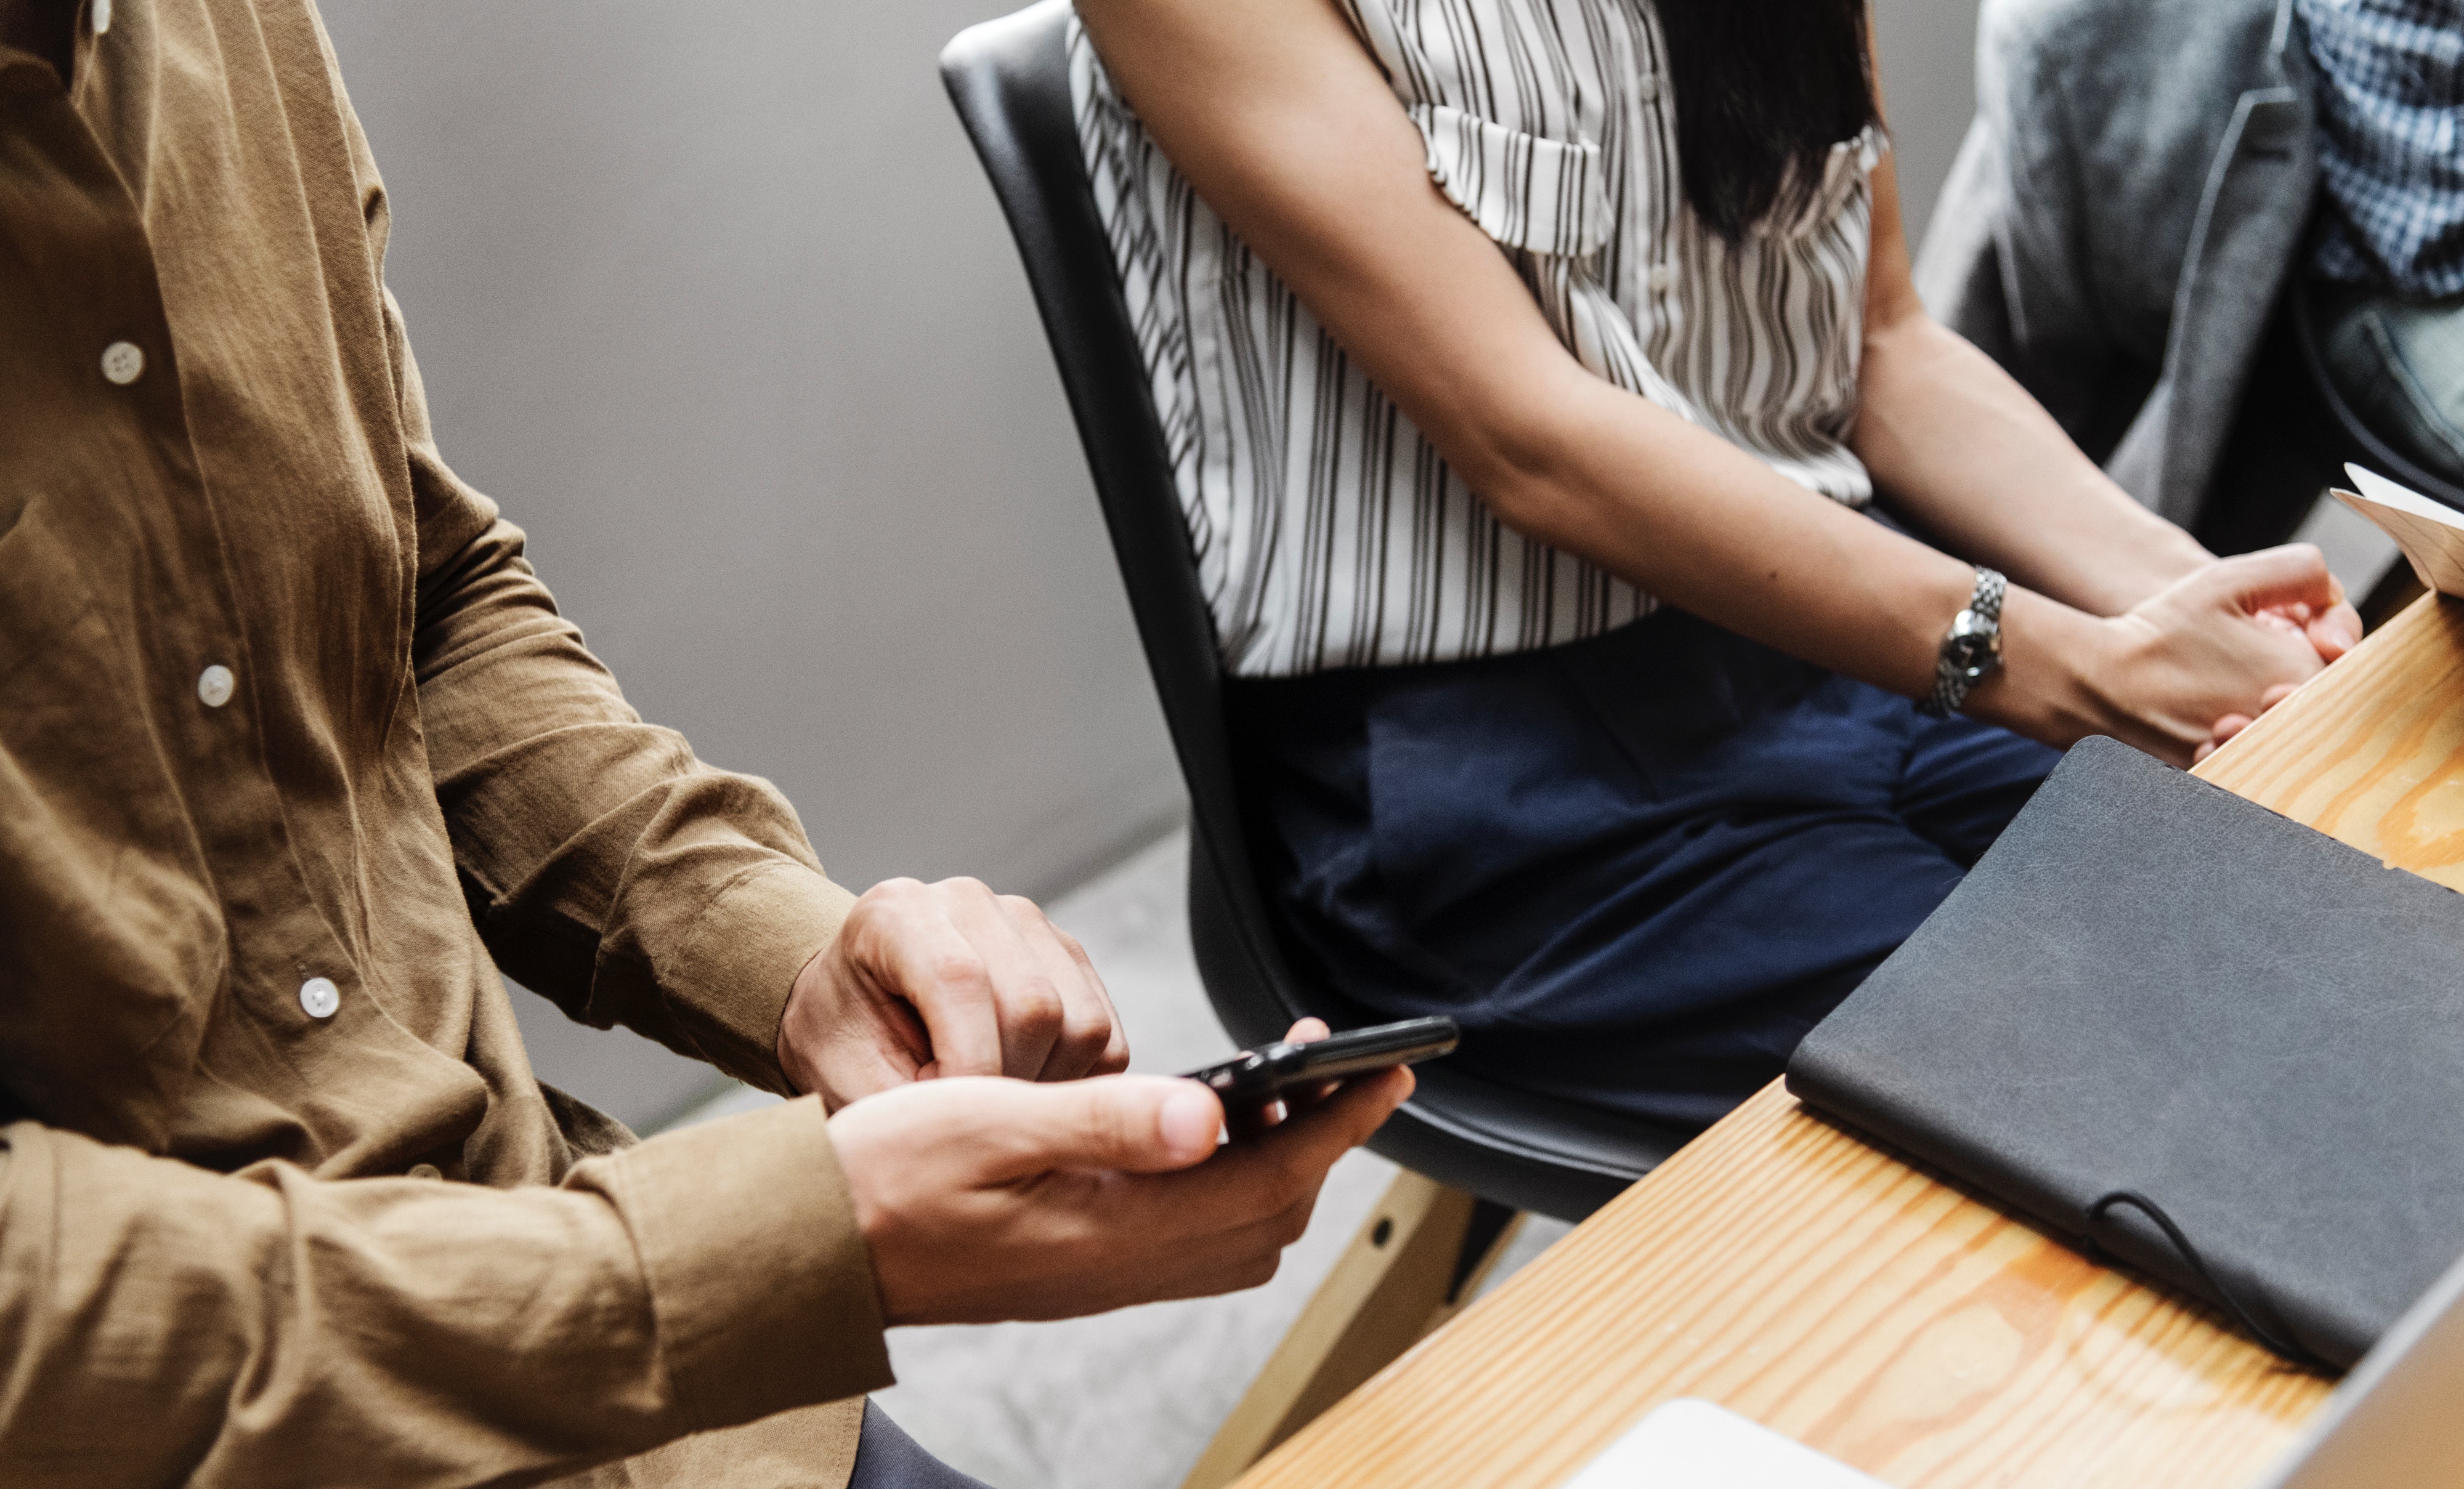
hand, leather